Knockout

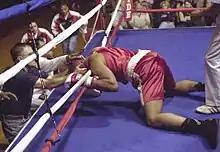
A knockout can be characterized by unconsciousness.

A technical knockout (TKO or T.K.O.), stoppage, or referee stopped contest (RSC) is declared when the referee decides during a round that a fighter cannot safely continue the match for any reason. Certain sanctioning bodies also allow the official attending physician at ringside to stop the fight as well. In amateur boxing, and in many regions professionally, including championship fights sanctioned by the World Boxing Association (WBA), a TKO is declared when a fighter is knocked down three times in one round (called an "automatic knockout" in WBA rules). Furthermore, in amateur boxing, a boxer automatically wins by TKO if his opponent is knocked down four times in an entire match.